Norman Bentwich

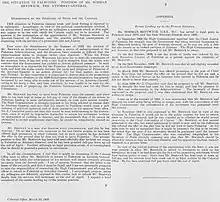
1931 Colonial Office memorandum regarding Norman Bentwich

During the British military administration of Palestine, Bentwich served as Senior Judicial Officer, which continued in the civil administration after 1920 as Legal Secretary. The title was soon changed to Attorney-General, a post he held until 1931.